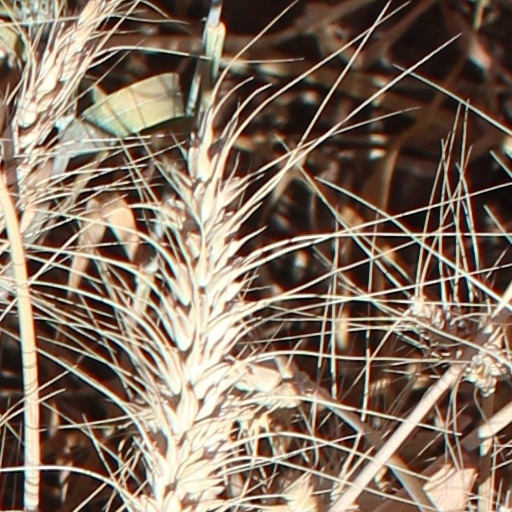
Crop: wheat